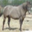
Label: horse